Goupil & Cie

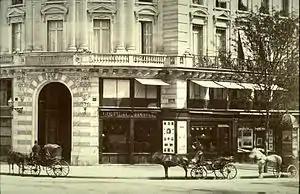
Galerie Goupil, place de l'Opéra Paris.

Goupil & Cie is an international auction house and merchant of contemporary art and collectibles. Jean-Baptiste Adophe Goupil founded Goupil & Cie in 1850. Goupil & Cie became a leading art dealership in 19th-century France, with its headquarters in Paris. Step by step, Goupil established a worldwide trade in fine art reproductions of paintings and sculptures, with a network of branches and agents in London and other major art capitals across Continental Europe as well as in New York City and Australia. "Les" "Ateliers Photographiques", their workshop north of Paris, in Asnières, was instrumental in their expansion from 1869. The leading figure of Goupil & Cie was Jean-Baptiste Adolphe Goupil (1806–1893). His daughter Marie married the French artist Jean-Léon Gérôme.